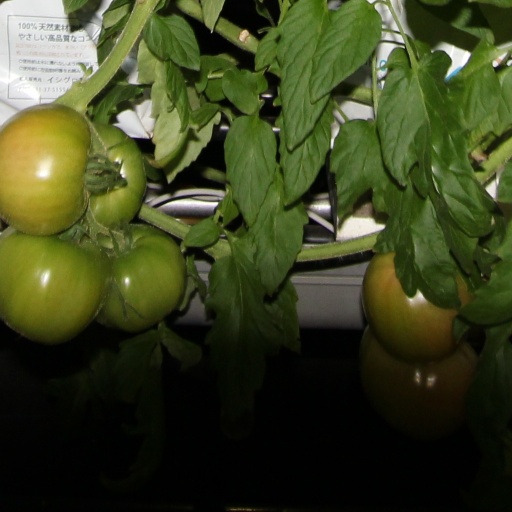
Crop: tomato